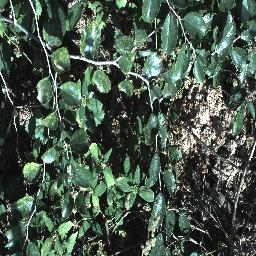
Label: chinee_apple